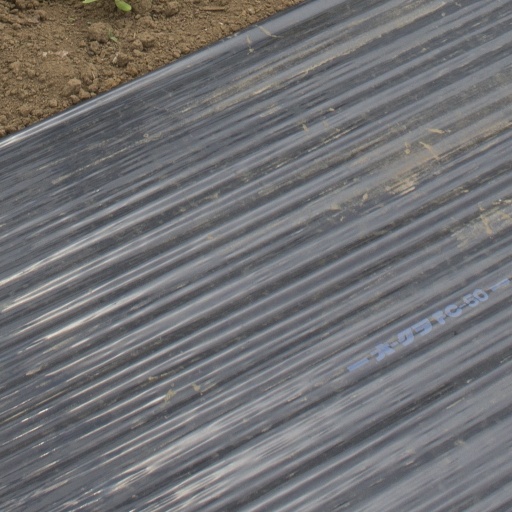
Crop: Jerusalem artichoke